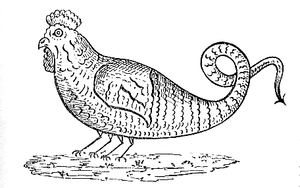
Le basilic est une bête légendaire, souvent présenté comme un reptile, mentionné dès l'antiquité gréco-romaine comme étant un petit serpent au venin et au regard mortels.